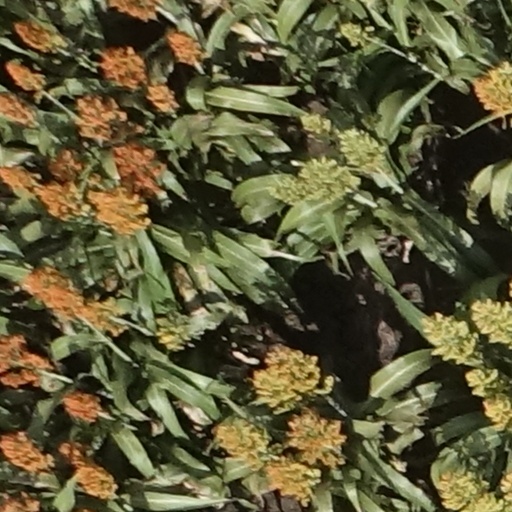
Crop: sorghum